History of broadcasting in Australia

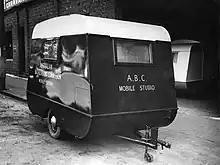
ABC mobile studio caravan, used for concerts presented by the ABC at army camps and other locations, 1940

A national service, the Australian Broadcasting Commission, was formed in July 1932, when the Australian Broadcasting Company's contract expired. The Corporation took over the assets of all A Class stations. It still exists as the Australian Broadcasting Corporation. The Australian Broadcasting Co changed its name to the Commonwealth Broadcasting Company and later the Australian Radio Network. It soon purchased Sydney commercial station 2UW and now has an Australia-wide network of commercial stations.